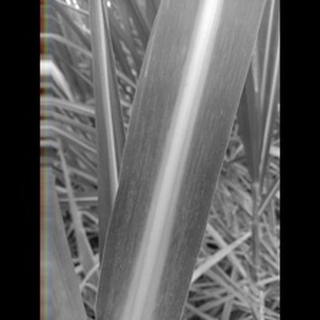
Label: sugarcane_mosaic